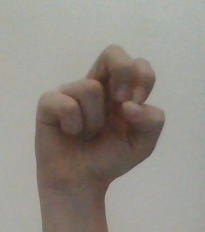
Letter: gaaf